Empire of Japan

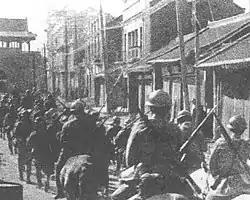
Japanese troops entering Shenyang, Northeast China during the Mukden Incident, 1931

During the 1920s, the whole global economy was dubbed as "a decade of global uncertainty". At the same time, the "zaibatsu" trading groups (principally Mitsubishi, Mitsui, Sumitomo, and Yasuda) looked towards great future expansion. Their main concern was a shortage of raw materials. Prime Minister Fumimaro Konoe combined social concerns with the needs of capital, and planned for expansion. Their economic growth was stimulated by certain domestic policies and it can be seen in the steady and progressive increase of materials such as in the iron, steel and chemical industry.